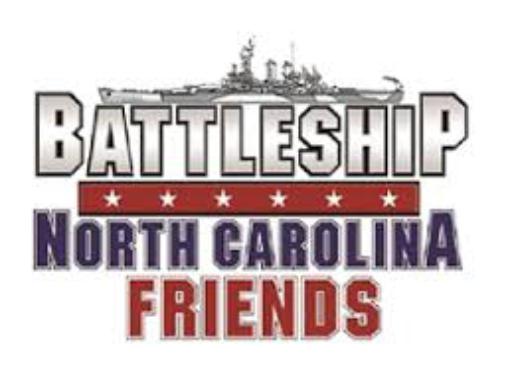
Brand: battleship
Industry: Leisure